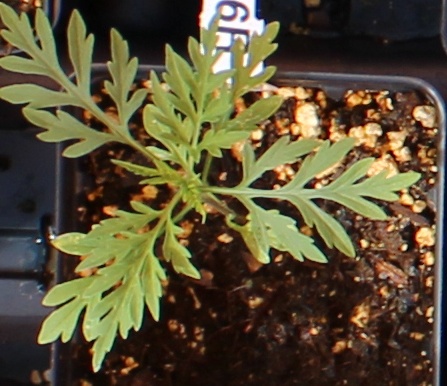
Label: Ragweed